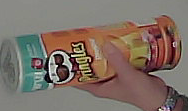
Product: pringles_paprika